Marcel Bigeard

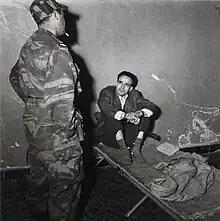
Larbi M'Hidi (seated), whom Bigeard arrested during the Algerian War

Torture was freely used to break suspected FLN members, with a particular favorite tactic being the "gégène", where wires from a small generator were attached to the genitals and intense electrical currents were sent through either the penis or the vagina until the suspect started to provide information. Using information gained through such tactics as the "gégène", those named by the suspect were then arrested and the whole process repeated. Over the course of the Battle of Algiers, the 10th Parachute Division arrested about 24,000 Muslims of whom about 4,000 "disappeared", as those who were murdered were euphemistically described. During the Battle of Algiers, Bigeard captured Larbi Ben M'hidi, one of the FLN's top leaders, but Bigeard refused to torture him on the grounds that M'hidi was a warrior who deserved respect. During the course of a dinner with his enemy, Bigeard asked M'hidi if he was ashamed that he had bombs planted in baskets at restaurants and cafes designed to kill the patrons, saying "Aren't you ashamed to place bombs in the baskets of your women?", leading to the reply "Give me your planes. I'll give you my baskets."